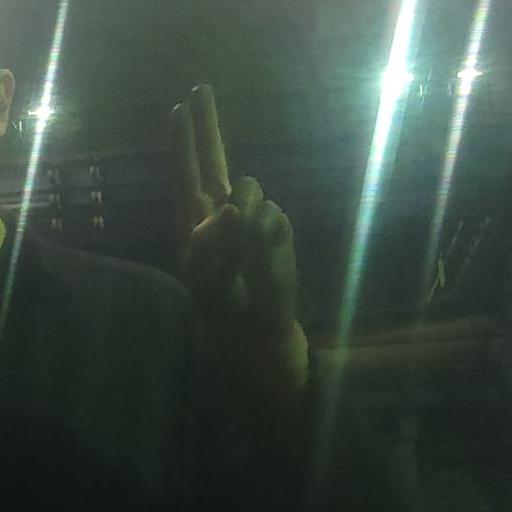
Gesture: two_up